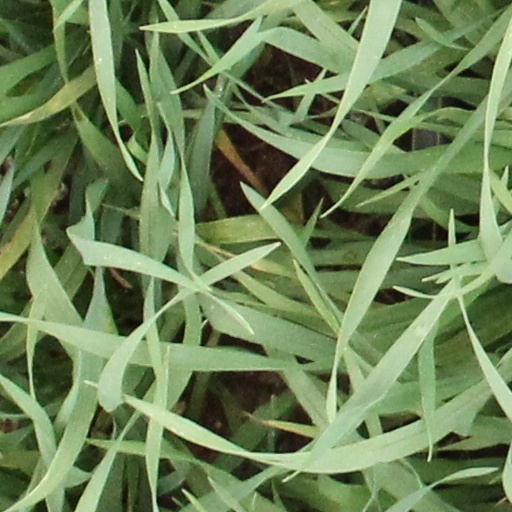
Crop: wheat